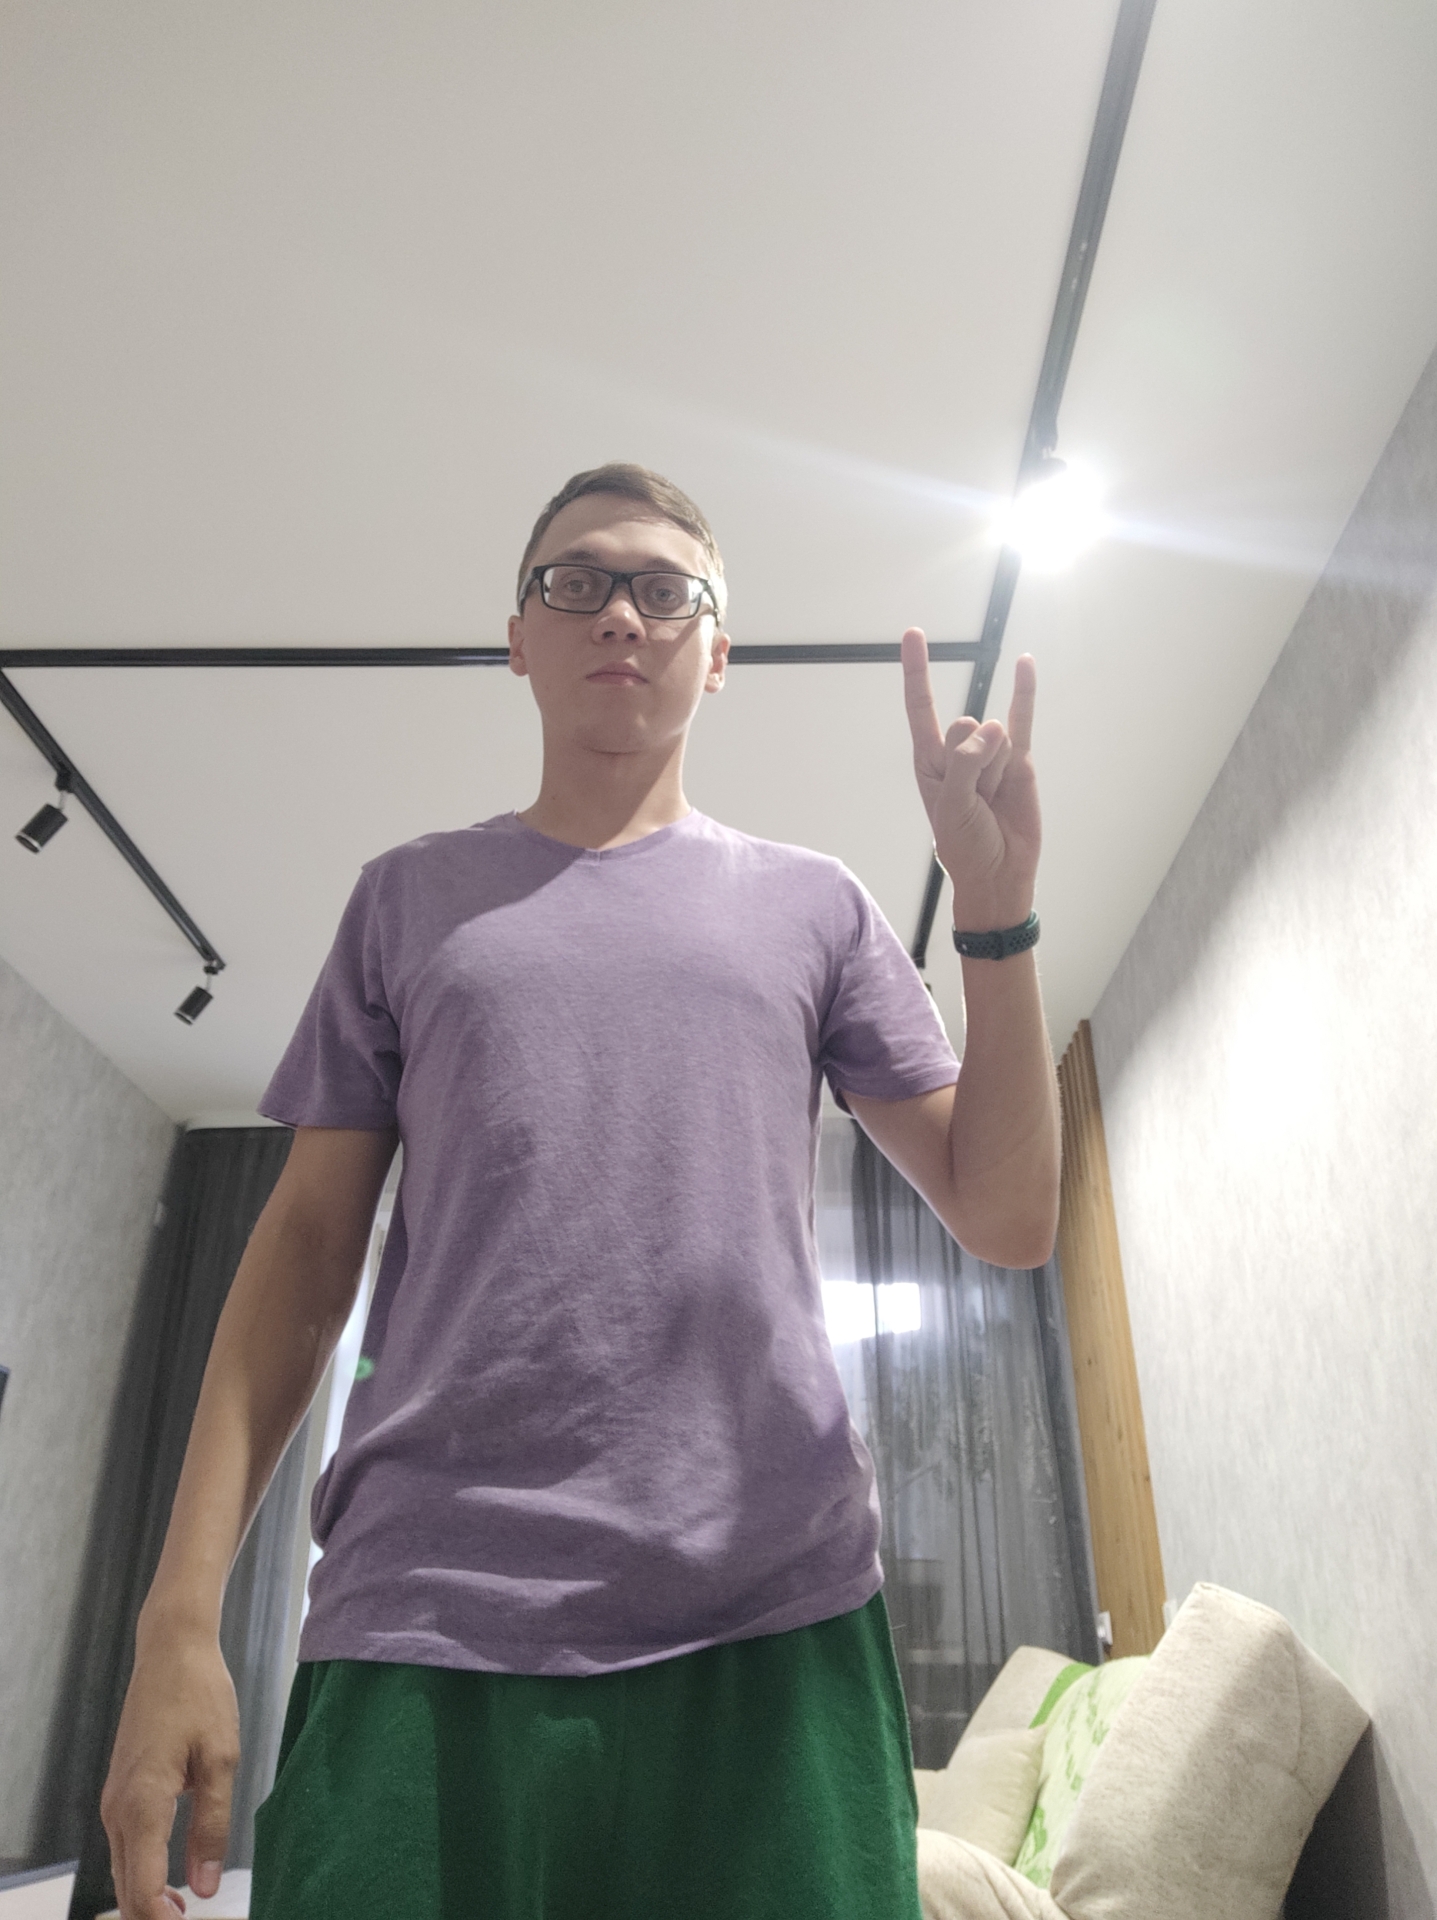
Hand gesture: rock